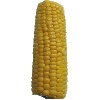
Label: Corn 1